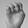
ASL letter: E